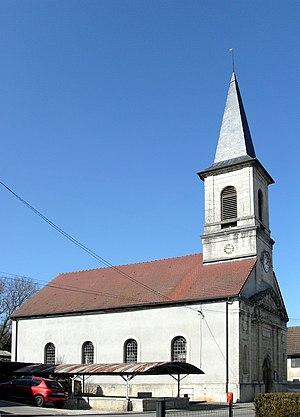
Le Temple luthérien à Saint-Badevel
Badevel est une commune française située dans le département du Doubs, en région Bourgogne-Franche-Comté.